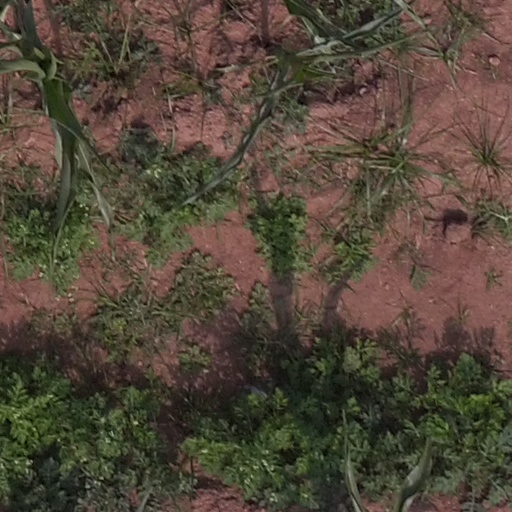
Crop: maize; corn